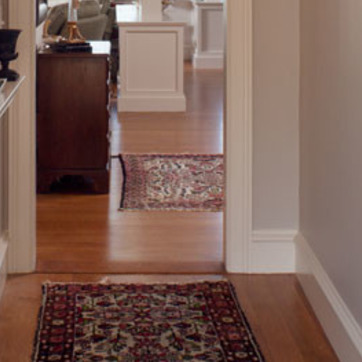
Material: carpet